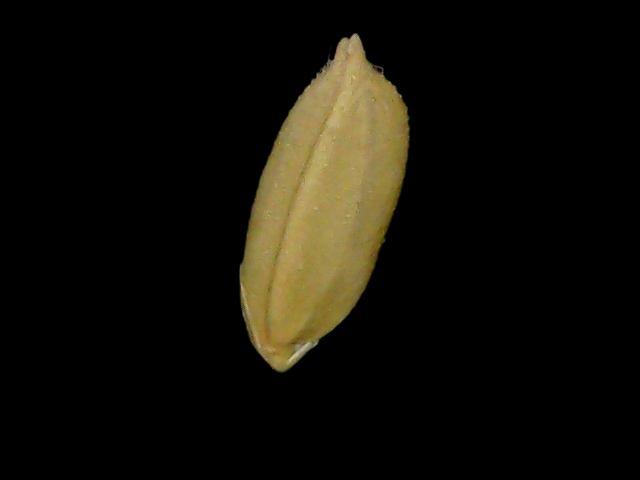
Rice variety: Bd76